Barbora Strýcová career statistics

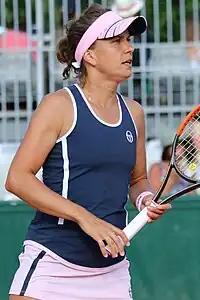
Strýcová at the 2018 French Open

In her career, Strýcová won two singles titles, and 32 doubles titles on the WTA Tour, plus 2 Grand Slam doubles title at the 2019 Wimbledon Championships and Wimbeldon again in 2023 , partnering with Hsieh Su-wei. On ITF Circuit, she won nine singles titles, and ten doubles titles. As a part of Czech Fed Cup team, Strýcová won six titles, but in only three of them played in the finals.